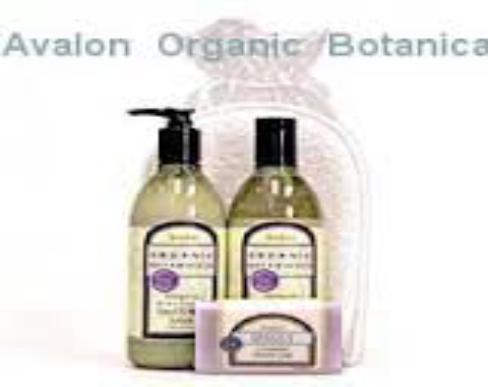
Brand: Avalon Organic Botanicals
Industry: Necessities